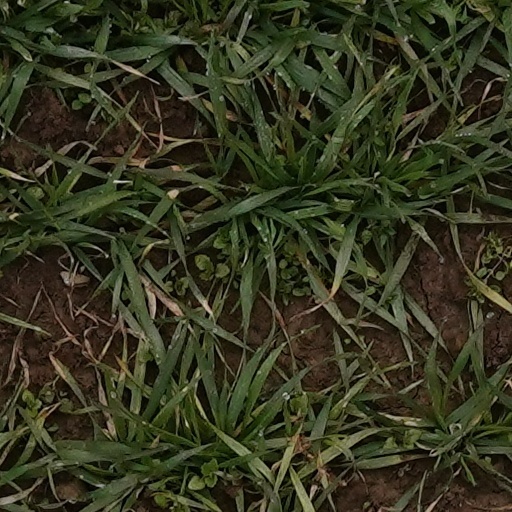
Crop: wheat